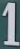
Number: 1